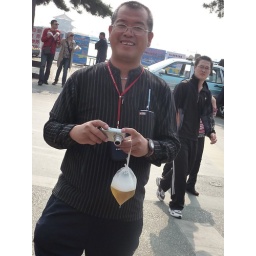
Yes, people do buy beer in plastic bags